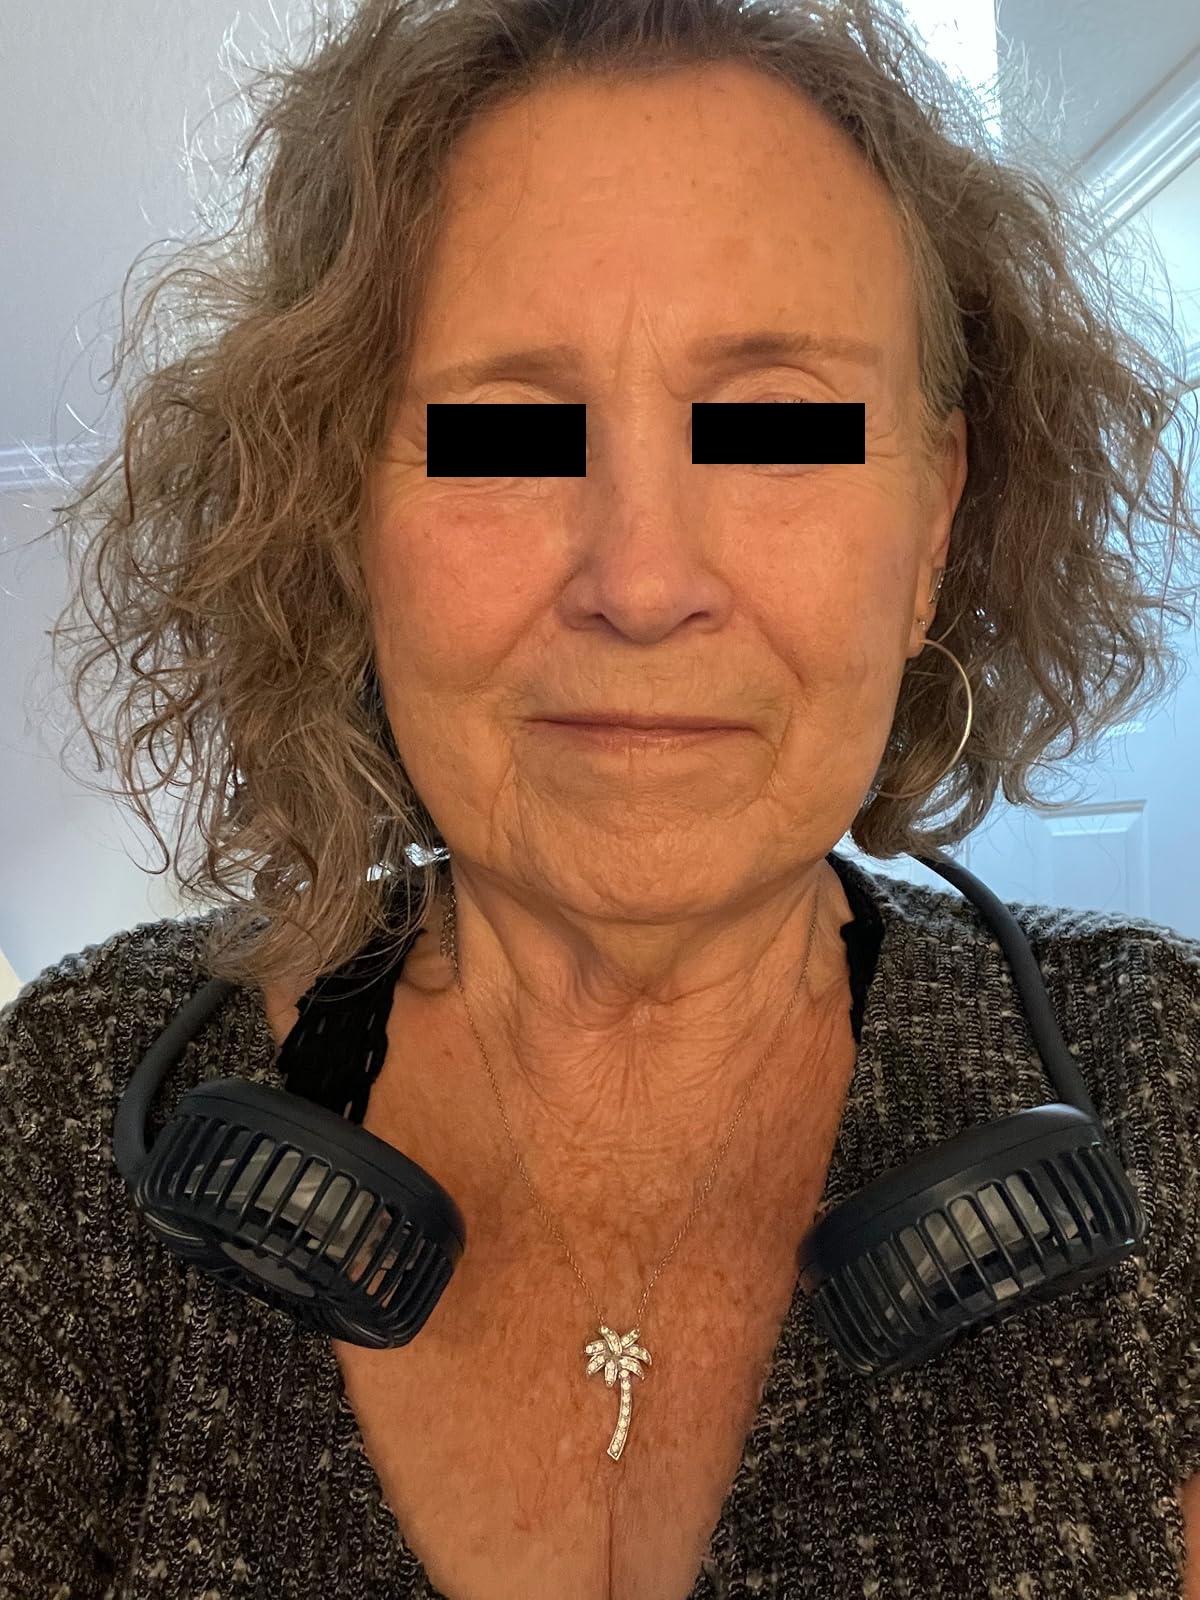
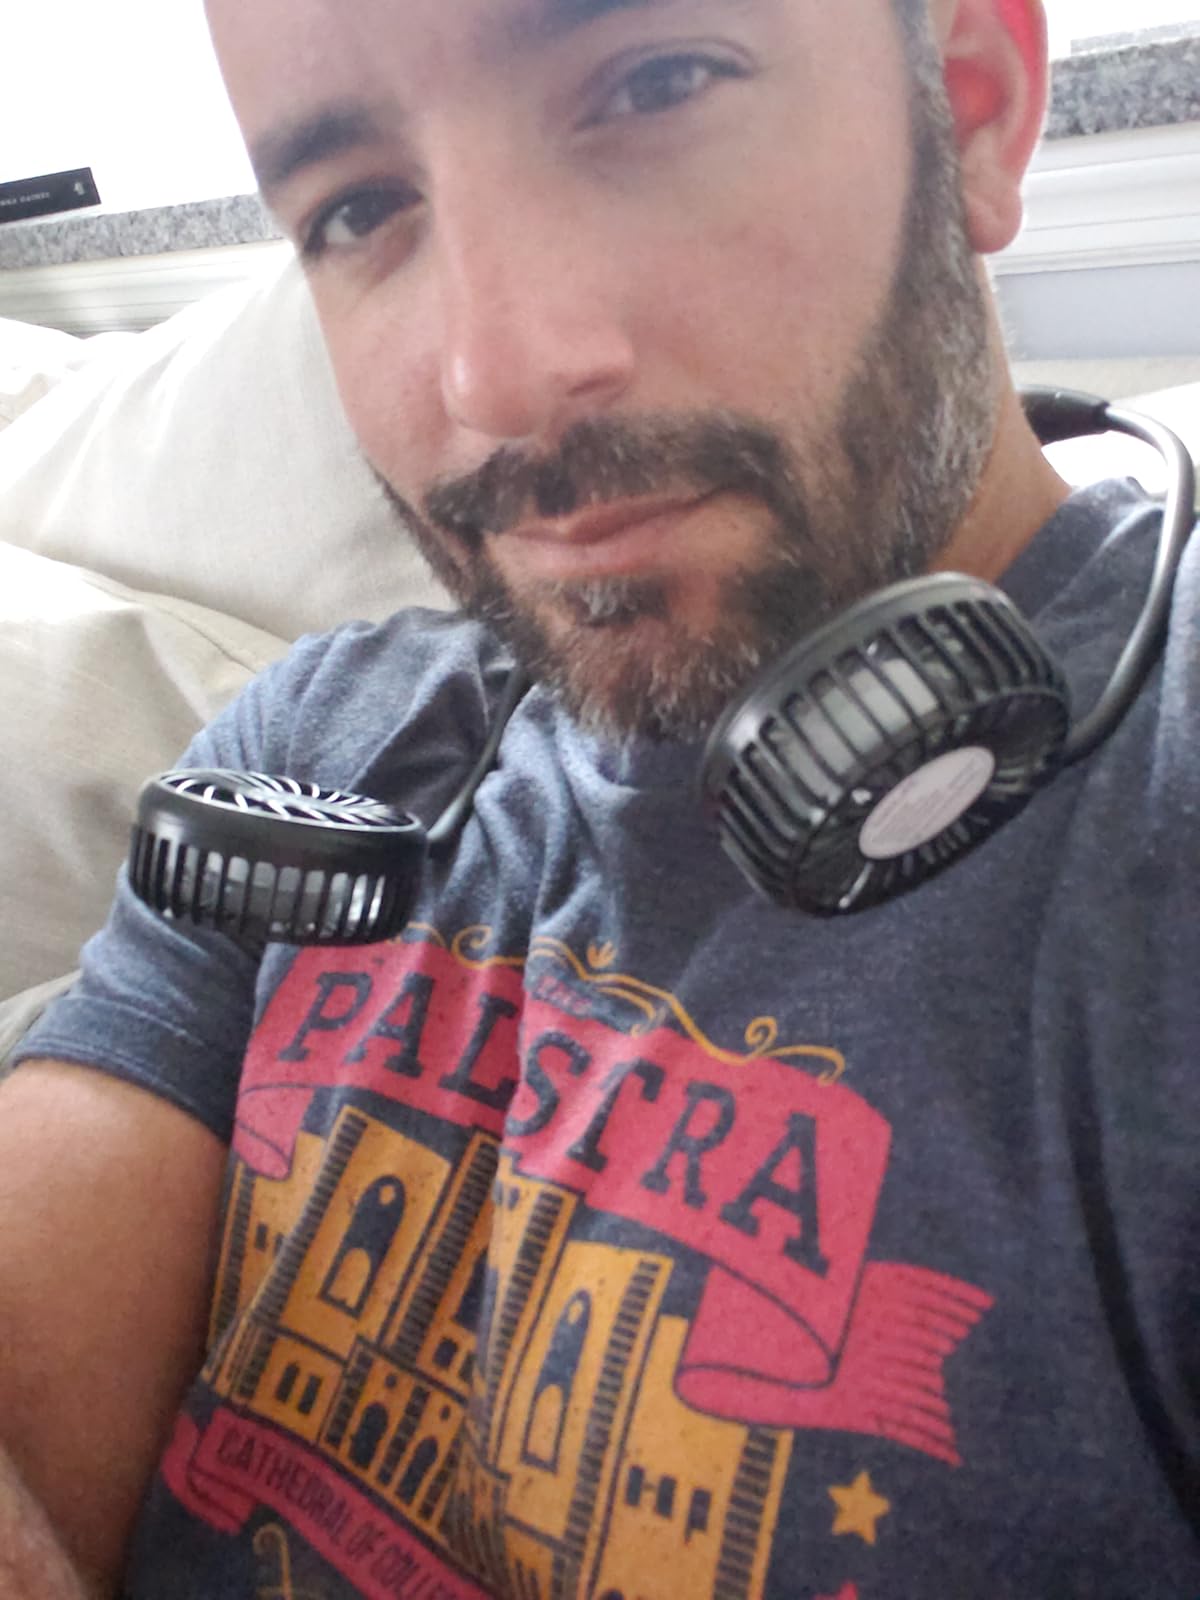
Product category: fan
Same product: no